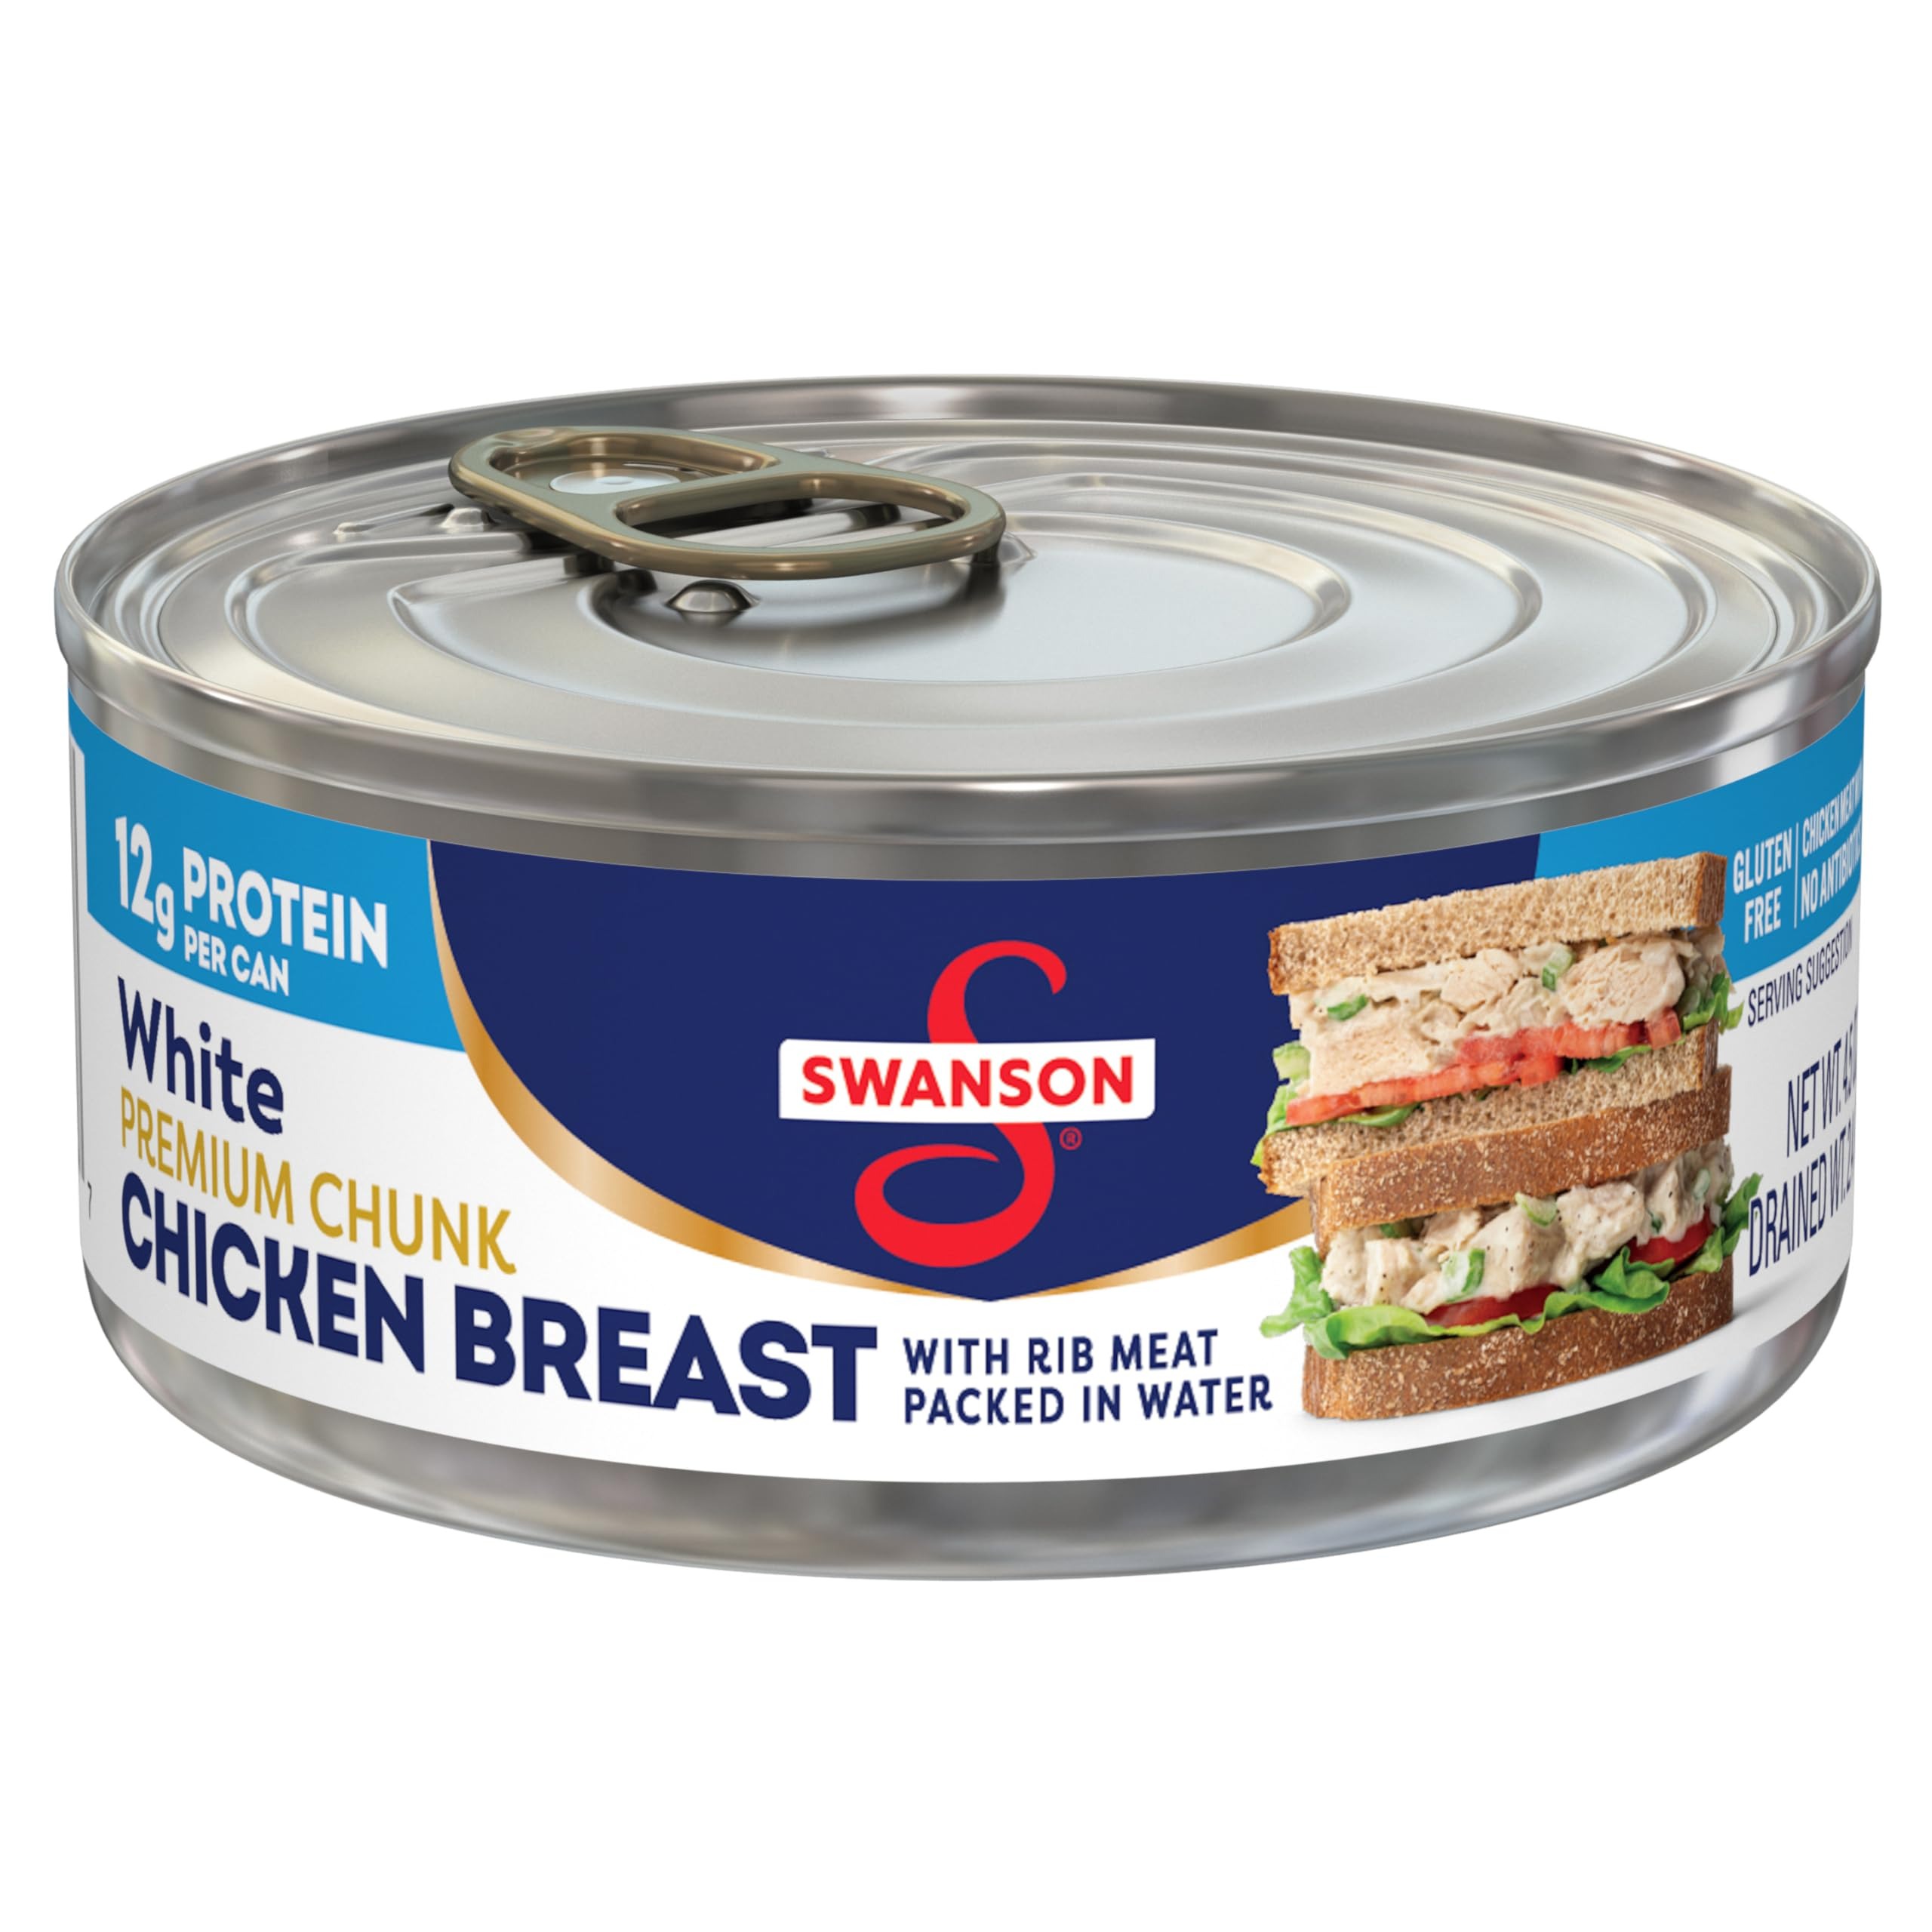
Item Name: Swanson White Premium Chunk Canned Chicken Breast in Water, Fully Cooked Chicken, 4.5 OZ Can
Bullet Point 1: One (1) 4.5 oz can of Swanson White Premium Chunk Canned Chicken Breast in Water
Bullet Point 2: Ready-to-eat, fully cooked chicken chunks
Bullet Point 3: Premium white chicken meat with no antibiotics or added MSG
Bullet Point 4: 98% fat free, gluten free and an excellent source of protein, with 18 grams in each 4.5-ounce can
Bullet Point 5: Eat it on crackers, add it to salads, or use it in any recipe that calls for diced chicken breast, such as buffalo chicken dip or chicken salad
Value: 4.5
Unit: Ounce

Price: 2.91